ARP Instruments

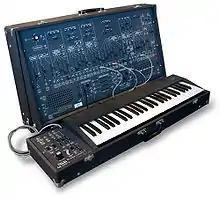
ARP 2600

Following 21 years of experience in electronic engineering and entrepreneurship, Pearlman founded the company in 1969 with $100,000 of personal funds and a matching amount from investors, with fellow engineering graduate David Friend on board from the beginning as the co-founder of the company. The company derived its name from Pearlman's initials, and existed briefly as the ARP Instrument Division of Tonus, Inc. Their first instrument, the ARP 2500, was released the following year. It was marketed for use in academic contexts as "The concert grand of synthesizers."